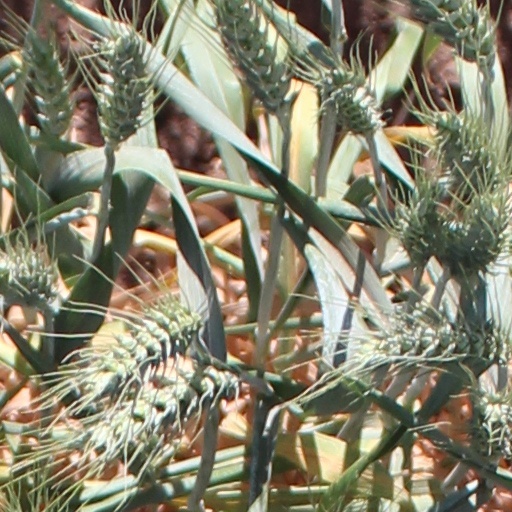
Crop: wheat